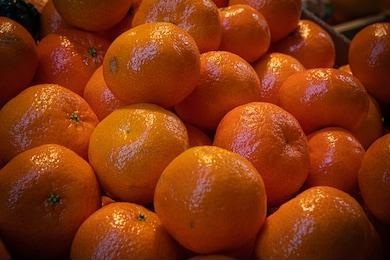
Label: mandarine